Rosalia Mountains

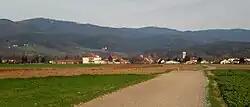
Lanzenkirchen with the Rosalia Mountains in the background

The Rosalia Mountains (Burgenland ), sometimes called the "Rosalie Mountains" or "Rosalien Mountains", are an outlier of the Alps on the state border between Lower Austria and Burgenland in Austria. The low mountain range runs from north to south and reaches its highest point at the summit of the Heuberg (often also called "Rosalia") near Neudörfl, before descending again towards the village of Weppersdorf. They are separated from the Leitha Mountains to the north by the Ödenburg Gate.